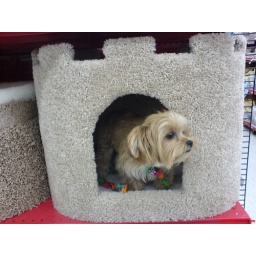
at petsco , coco in a cat castle